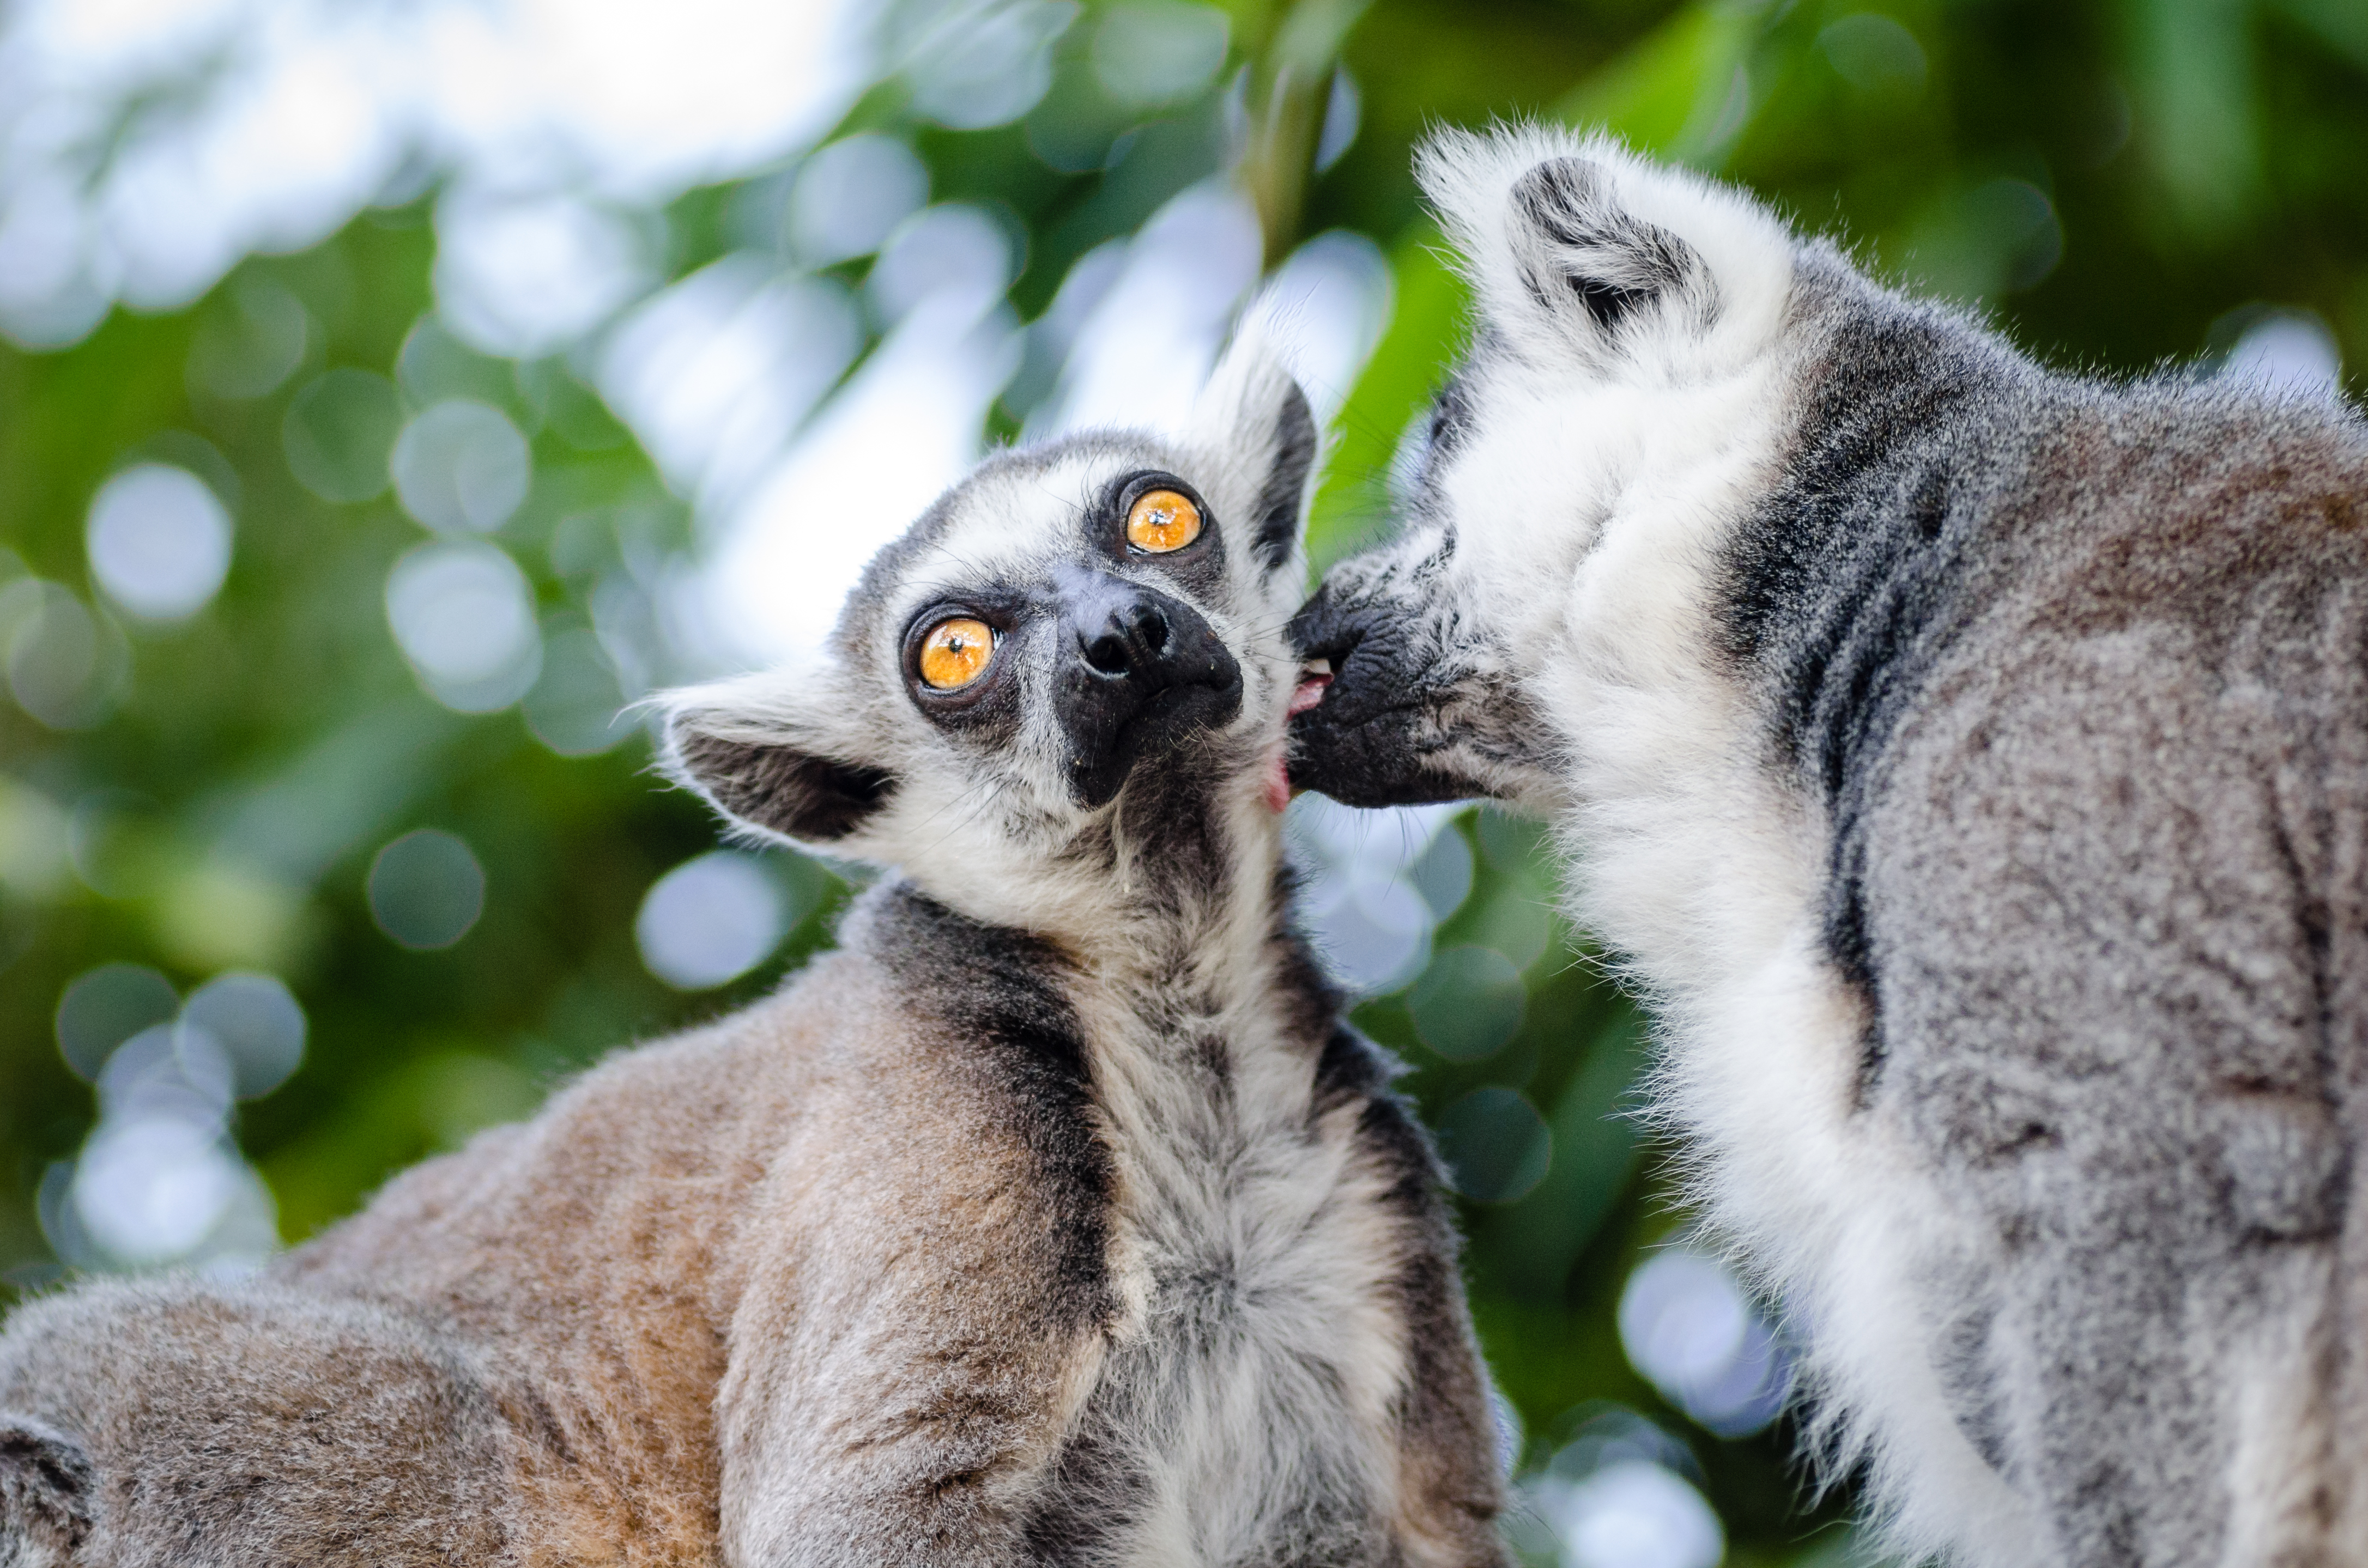
tree, bokeh, ring, feet, animal, cute, wildlife, zoo, fur, mammal, nikon, fauna, primate, eyes, hands, animals, madagascar, vertebrate, tier, ss, fell, augen, grn, baum, adorable, lemur, d7000, niedlich, tailed, catta, katta, tierpart, hnde, fse, madagaskar